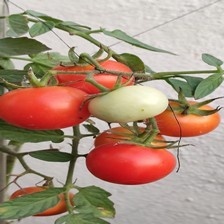
Label: tomato